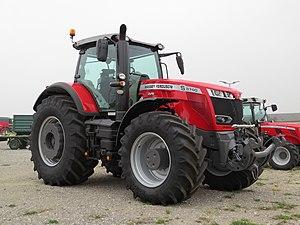
Massey Ferguson est un constructeur de matériels agricoles, et notamment de tracteurs.